Yunir Kutluguzhin

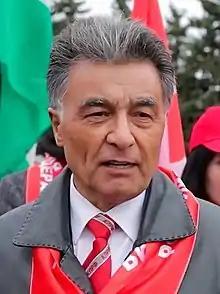
Kutluguzhin in 2021

Yunir Galimyanovich Kutluguzhin (born 25 April 1958) is a Bashkir politician who's serving as a member of the Bashkortostan State Assembly since September 2018 from the Communist Party of the Russian Federation (CPRF).